Uniforms of the Canadian Armed Forces

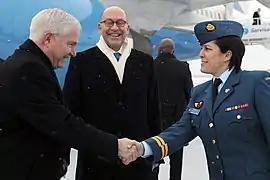
A captain (right foreground) of the Royal Canadian Air Force in No. 3 Service Dress

Army personnel are issued new tunics and trousers similar in style to the old CF greens, but with the addition of shoulder straps. They were originally issued in heavyweight rifle green (worn with the old CF green dress shirt) for winter wear, and lighter-weight tan for summer; in the latter case, headgear, neckties, belts and badges were still rifle-green or on rifle-green backing. Only the Army retained the branch or regimental collar badges on the dress jacket, such non-traditional devices having been abandoned on Navy and Air Force jackets. Army personnel were also issued epaulettes that could be sewn to the old CF green service dress tunic to convert it into a "new" DEU tunic. The tan summer uniform was discontinued in the mid-1990s in favour of the green uniform to address complaints of soldiers needing to maintain multiple uniforms.